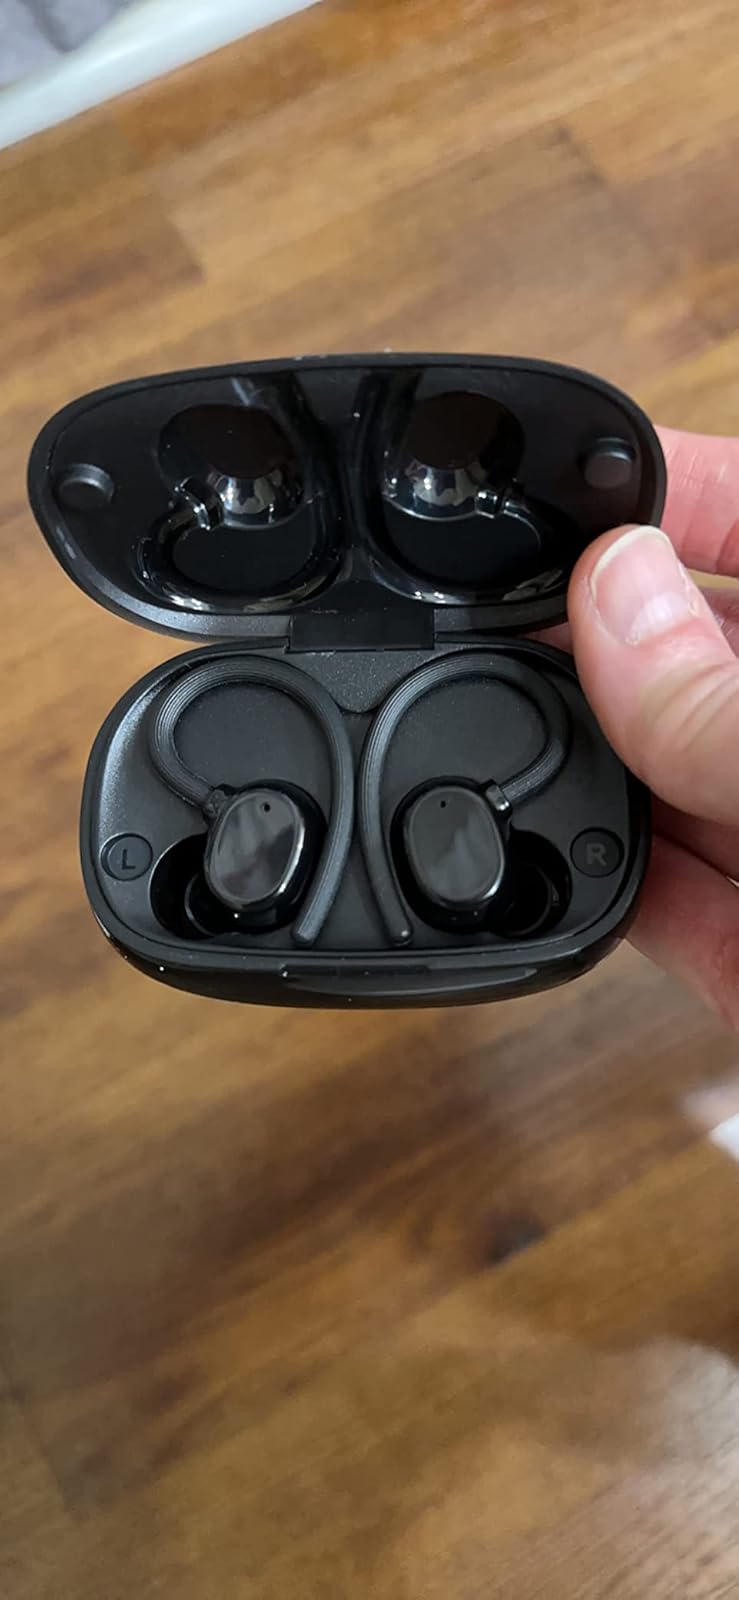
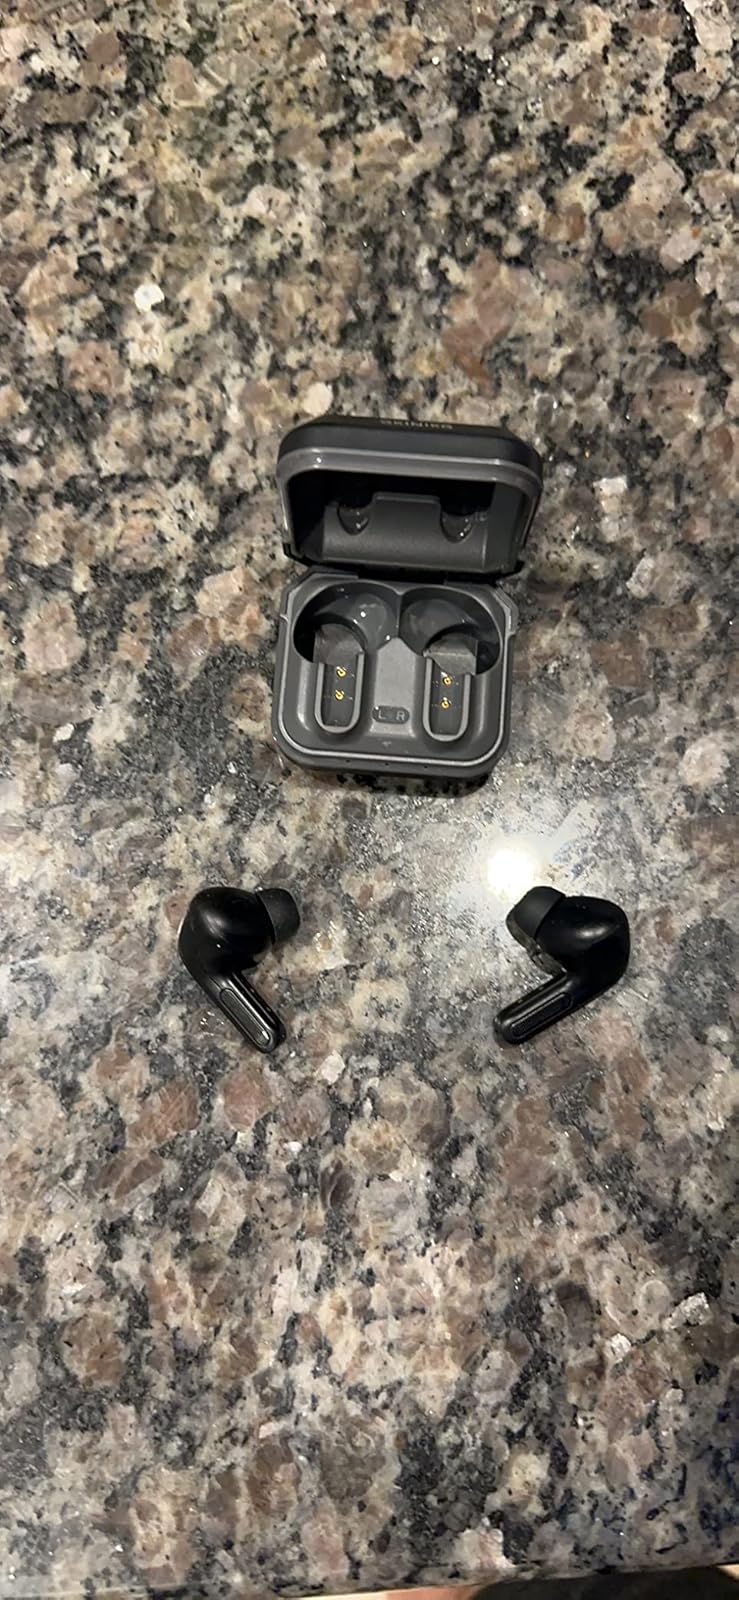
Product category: earbuds
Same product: no